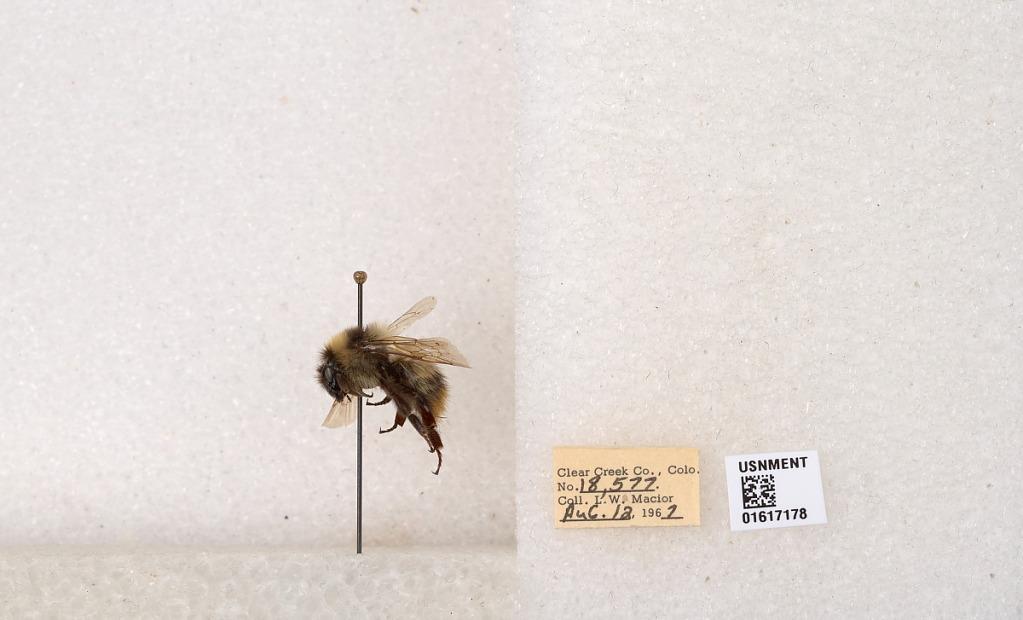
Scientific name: Bombus kirbyellus
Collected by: L. Macior
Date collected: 1967-8-12
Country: United States
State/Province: Colorado
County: Clear Creek
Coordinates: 39.6891, -105.644